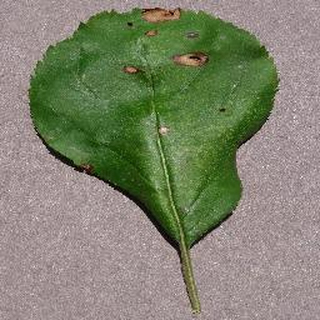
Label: apple_black_rot